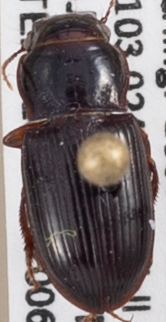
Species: Cratacanthus dubius
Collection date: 2021-06-16 04:00:00
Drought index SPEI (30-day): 0.022
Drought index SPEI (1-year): -0.17
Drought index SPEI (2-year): -0.572